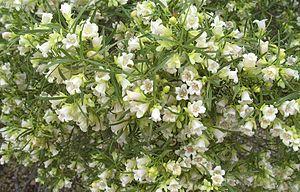
Eremophila mitchellii est une espèce de plantes classiquement placée dans la famille des Myoporaceae. Elle est originaire d'Australie.